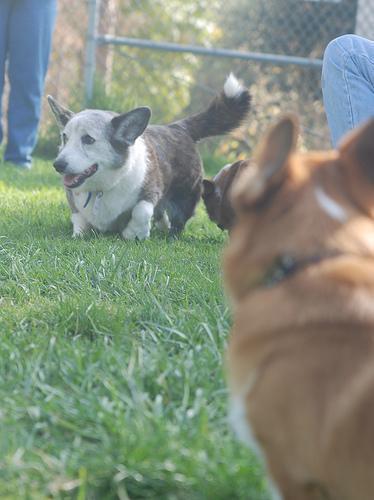
Cardigan